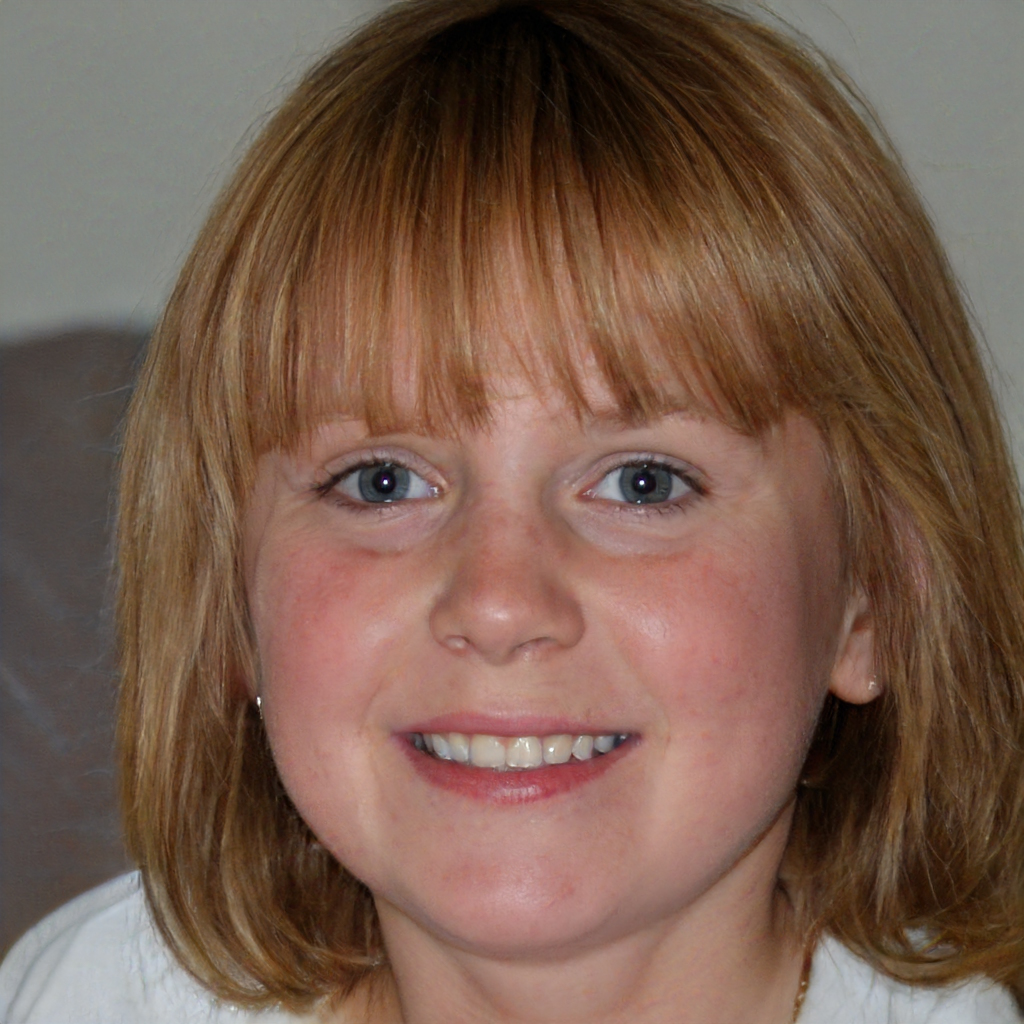
Gender: Female